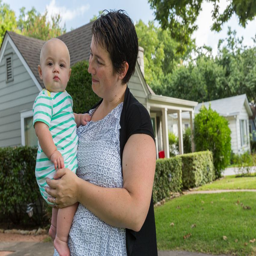
when her daughter had a cold , person went to a freestanding emergency room that she believed to be an urgent care clinic .